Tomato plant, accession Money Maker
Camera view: vertical (180 deg); turntable rotation: 300 degrees
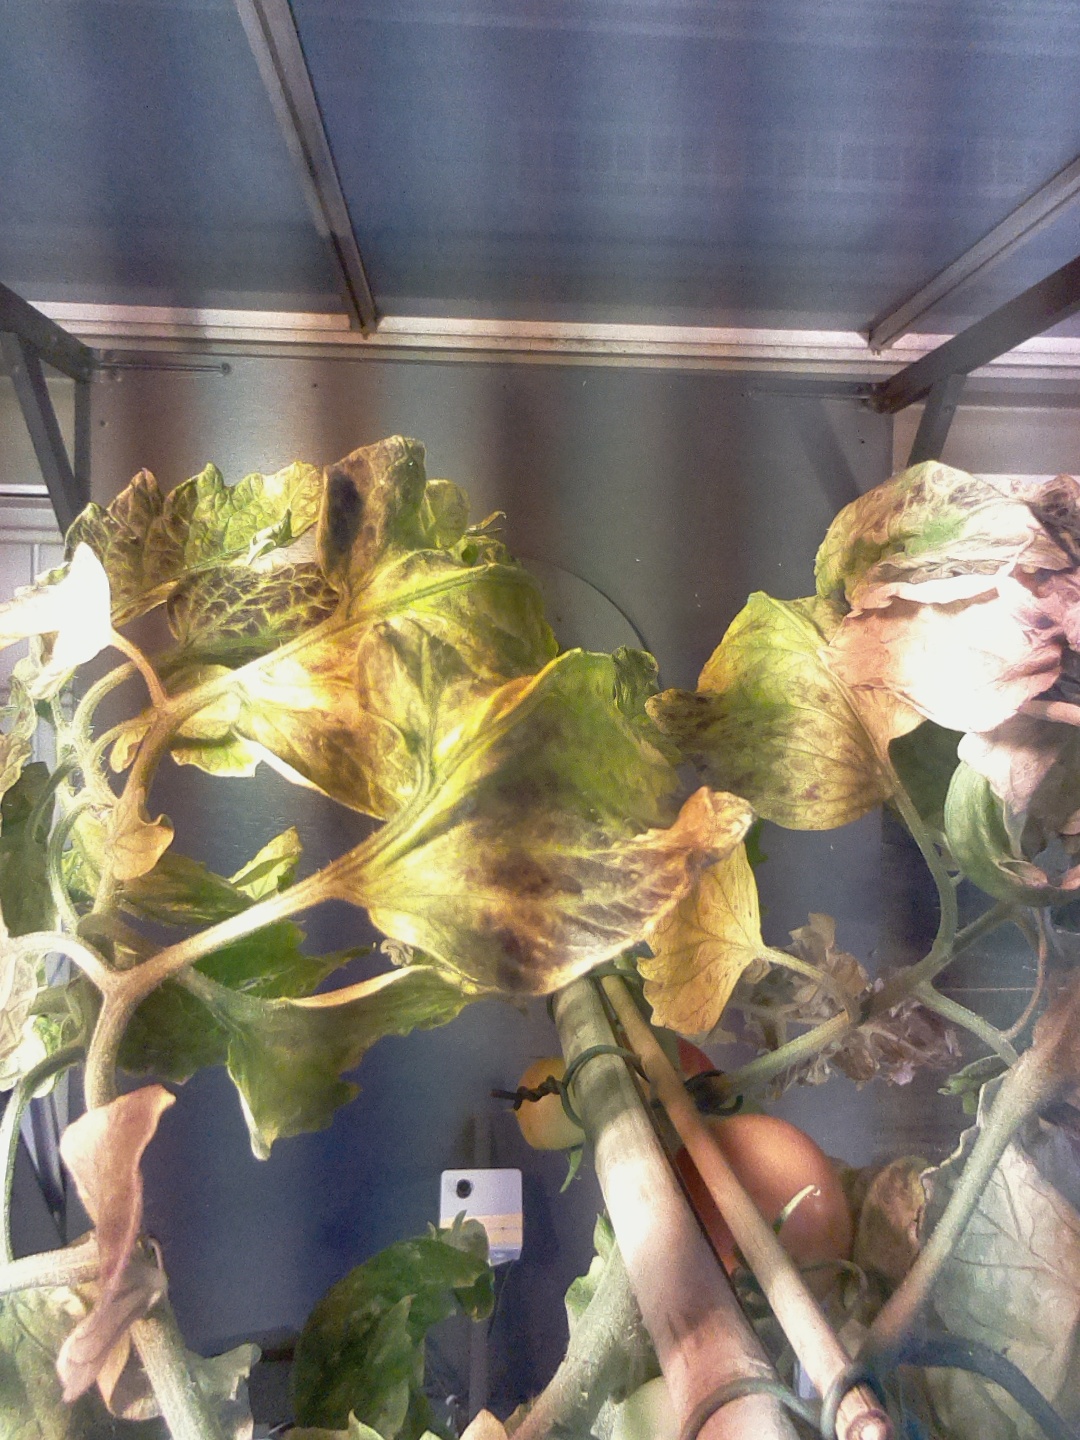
BBCH growth stage 83: 30%-40% of fruits show typical fully ripe color